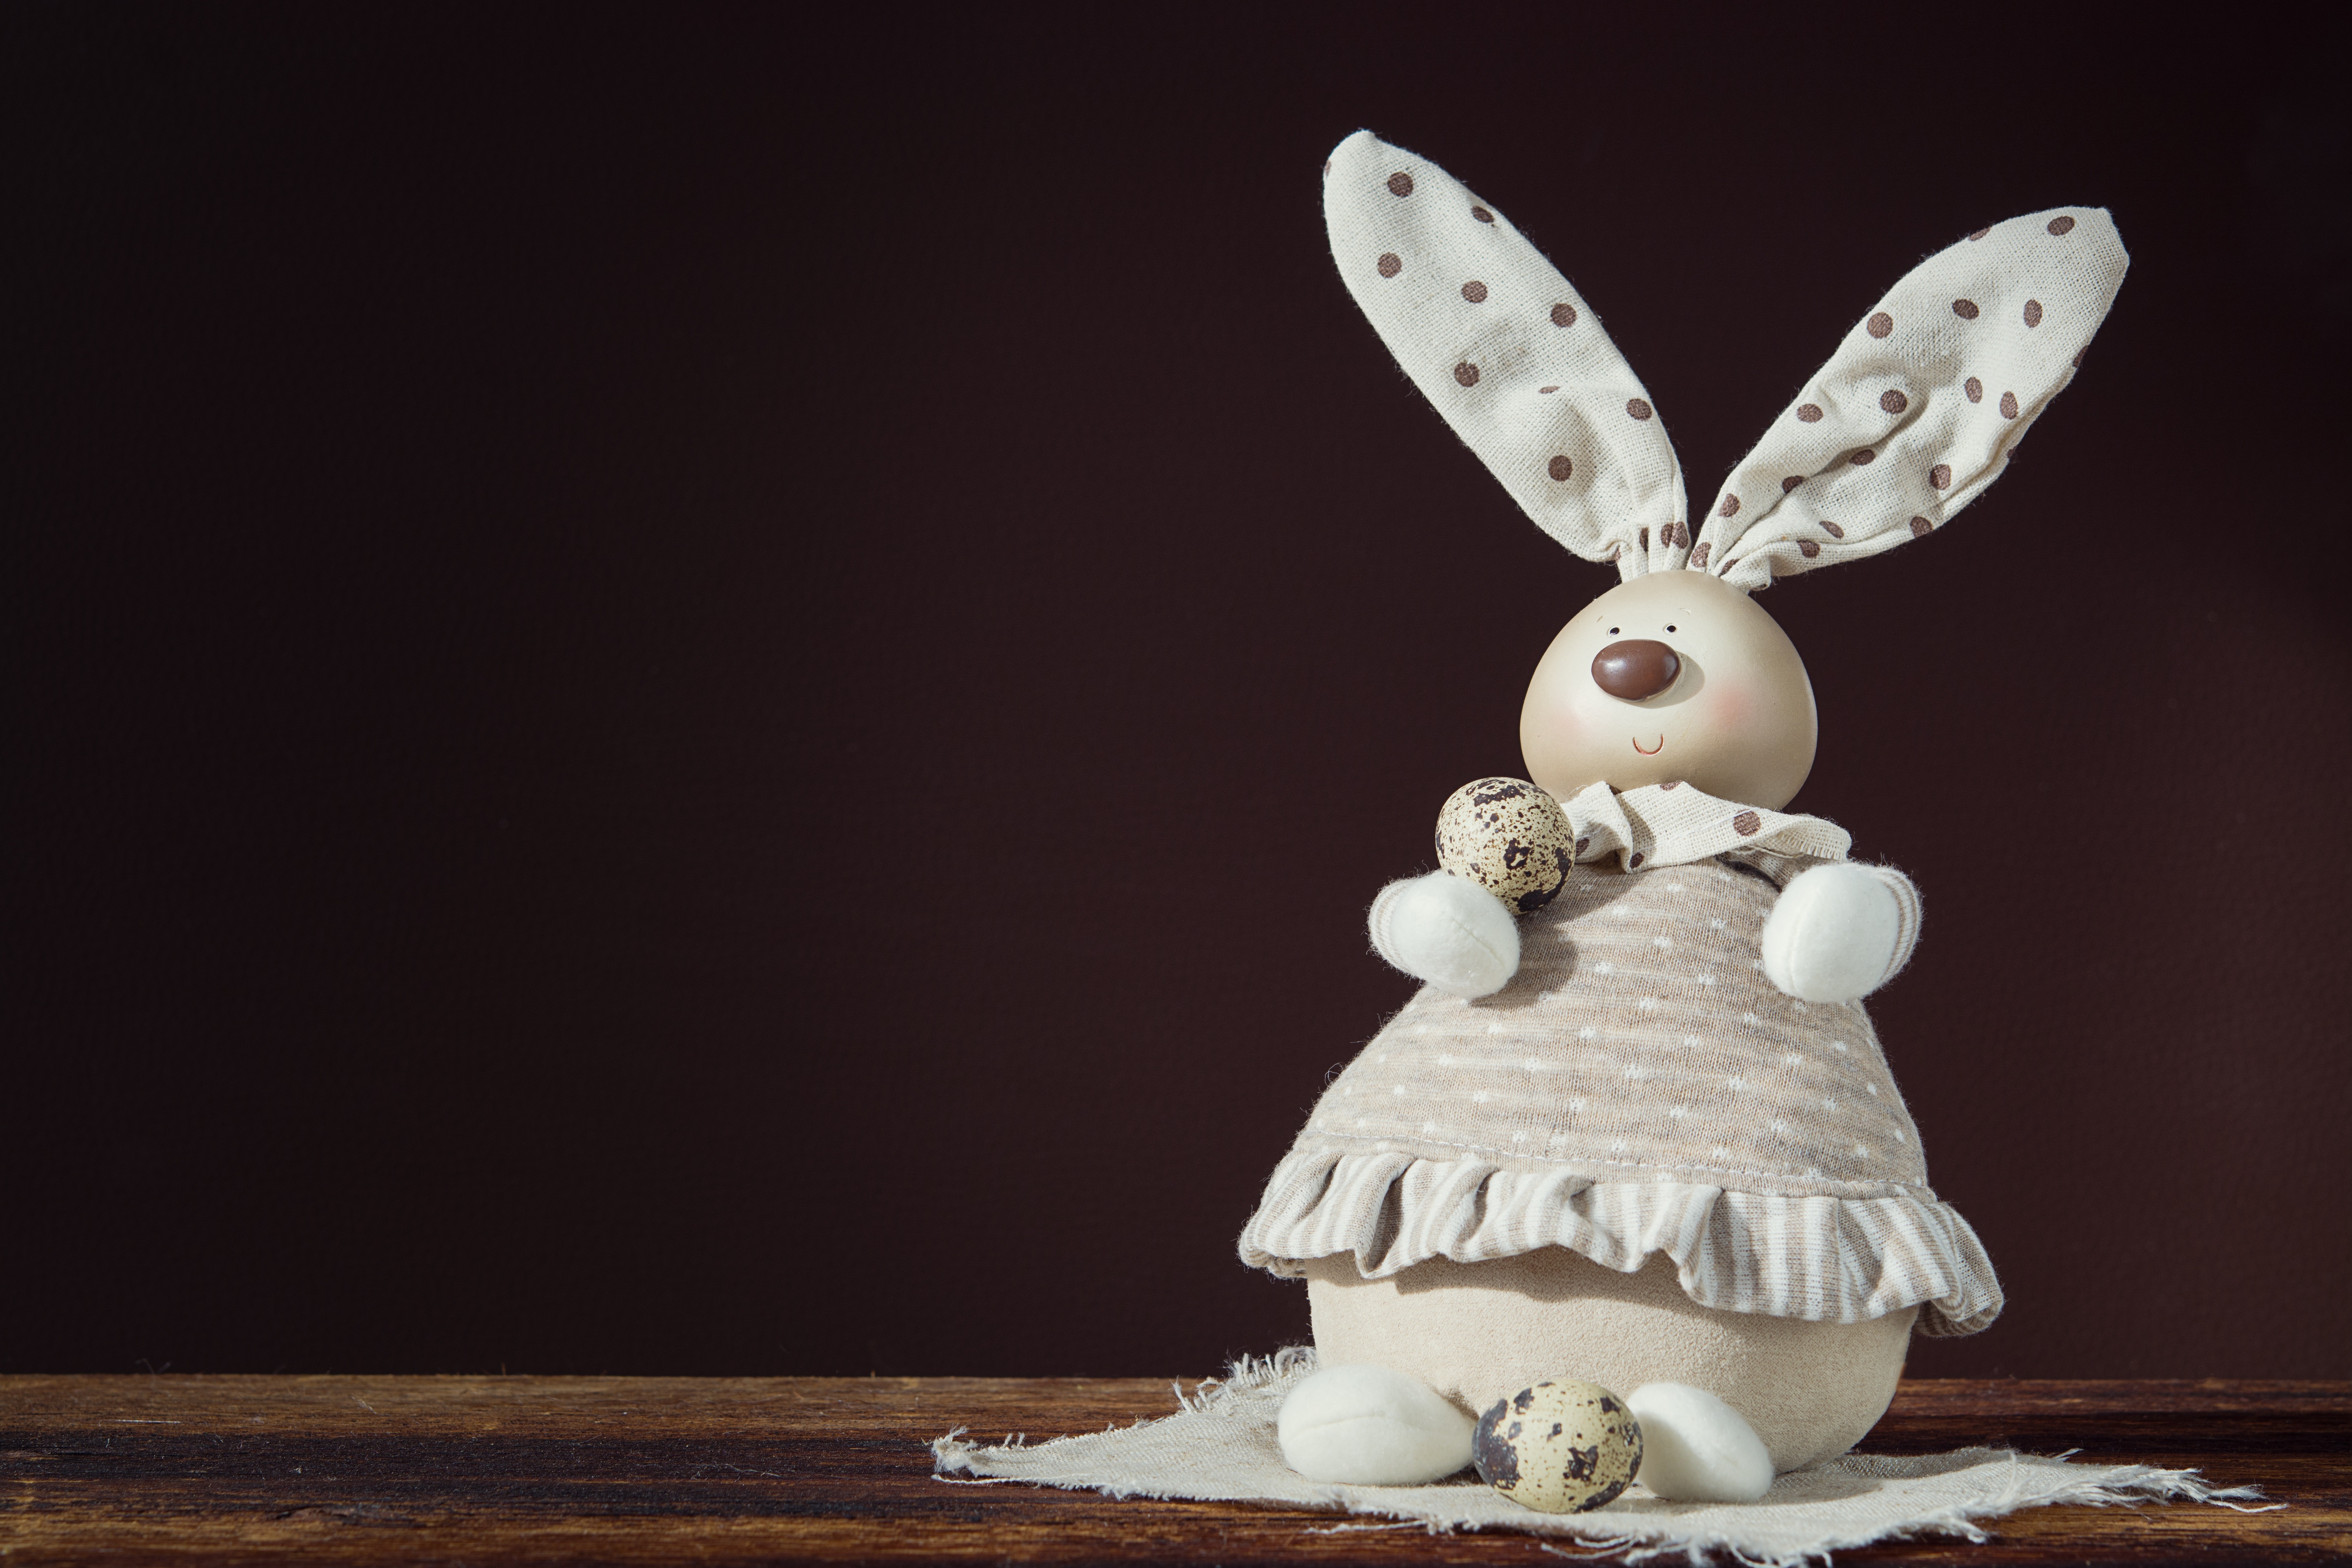
white, decoration, close, toy, rabbit, deco, negative space, figurine, easter, easter bunny, text freedom, quail eggs, deco hase, deco bunny